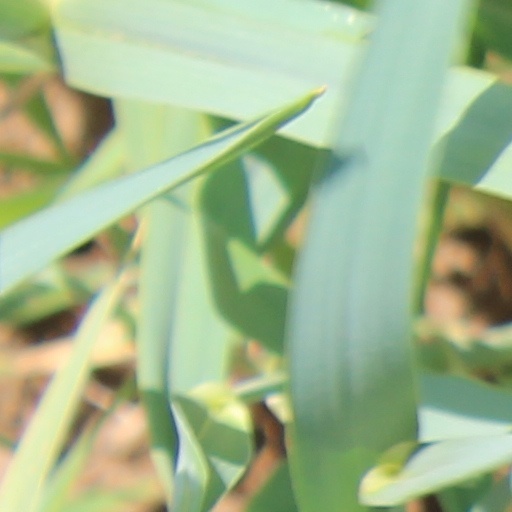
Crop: wheat